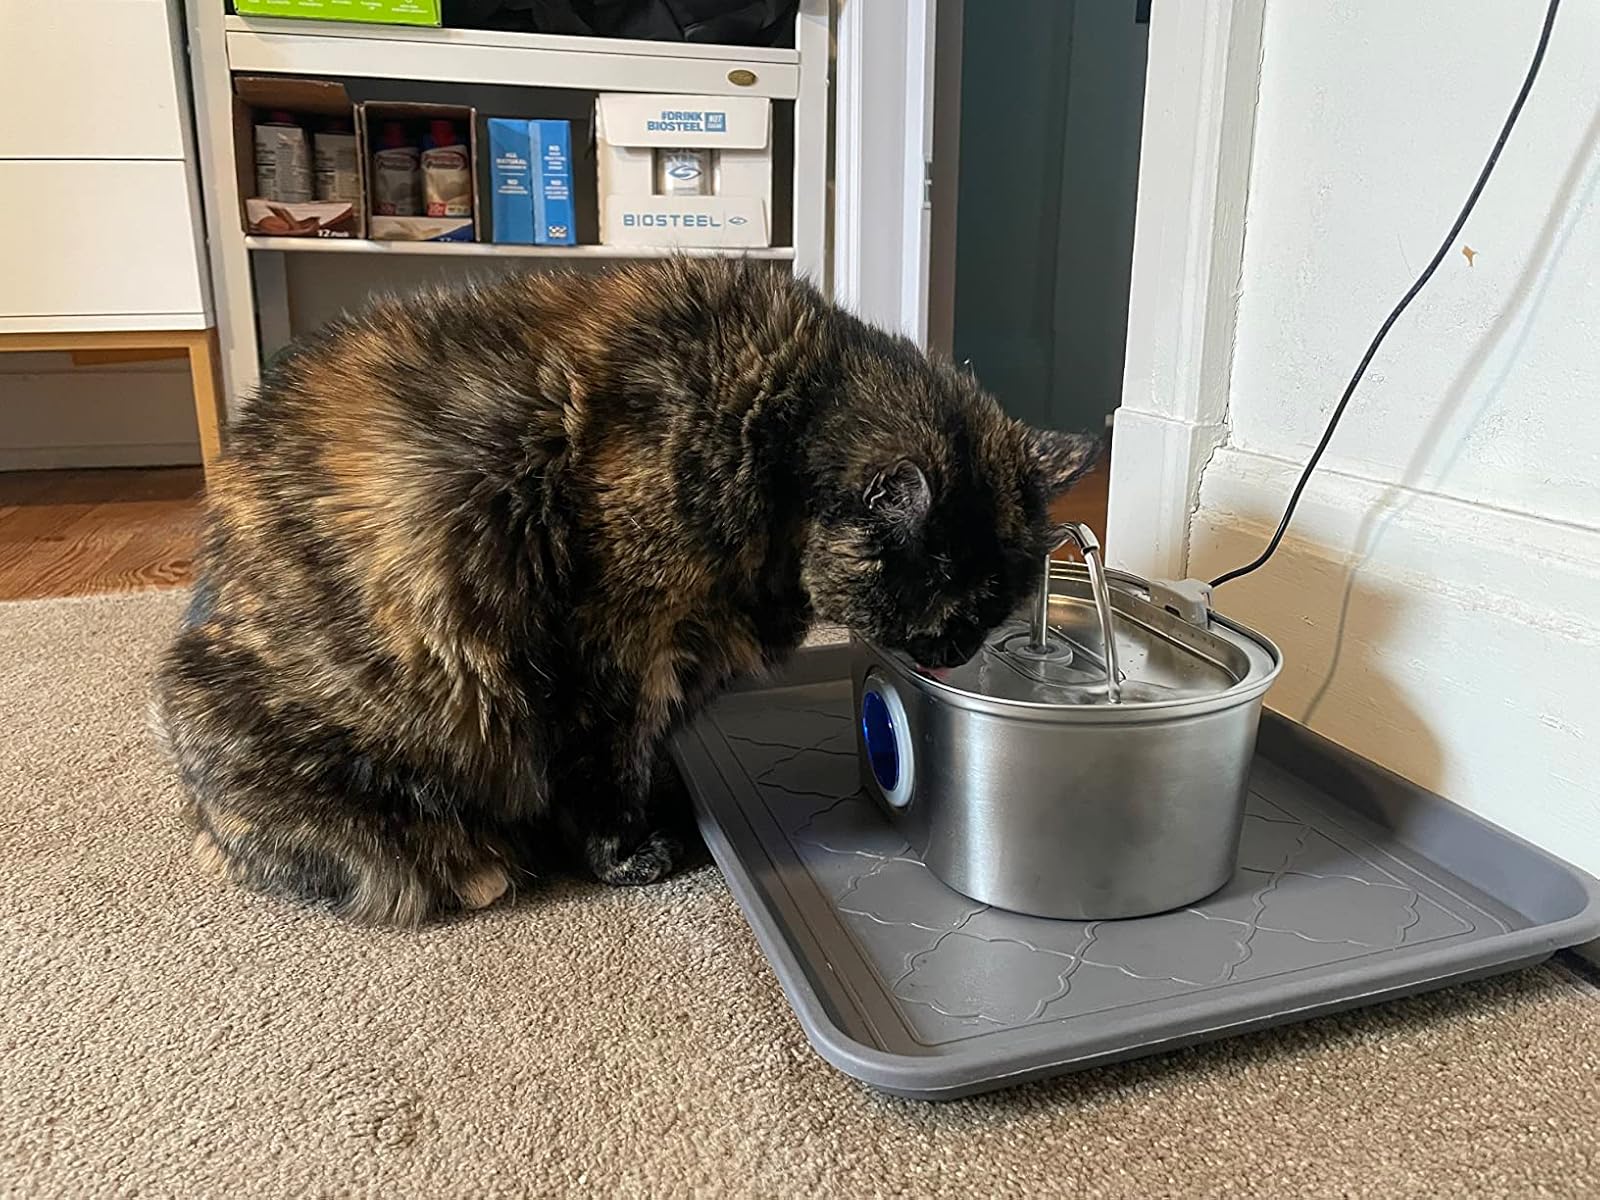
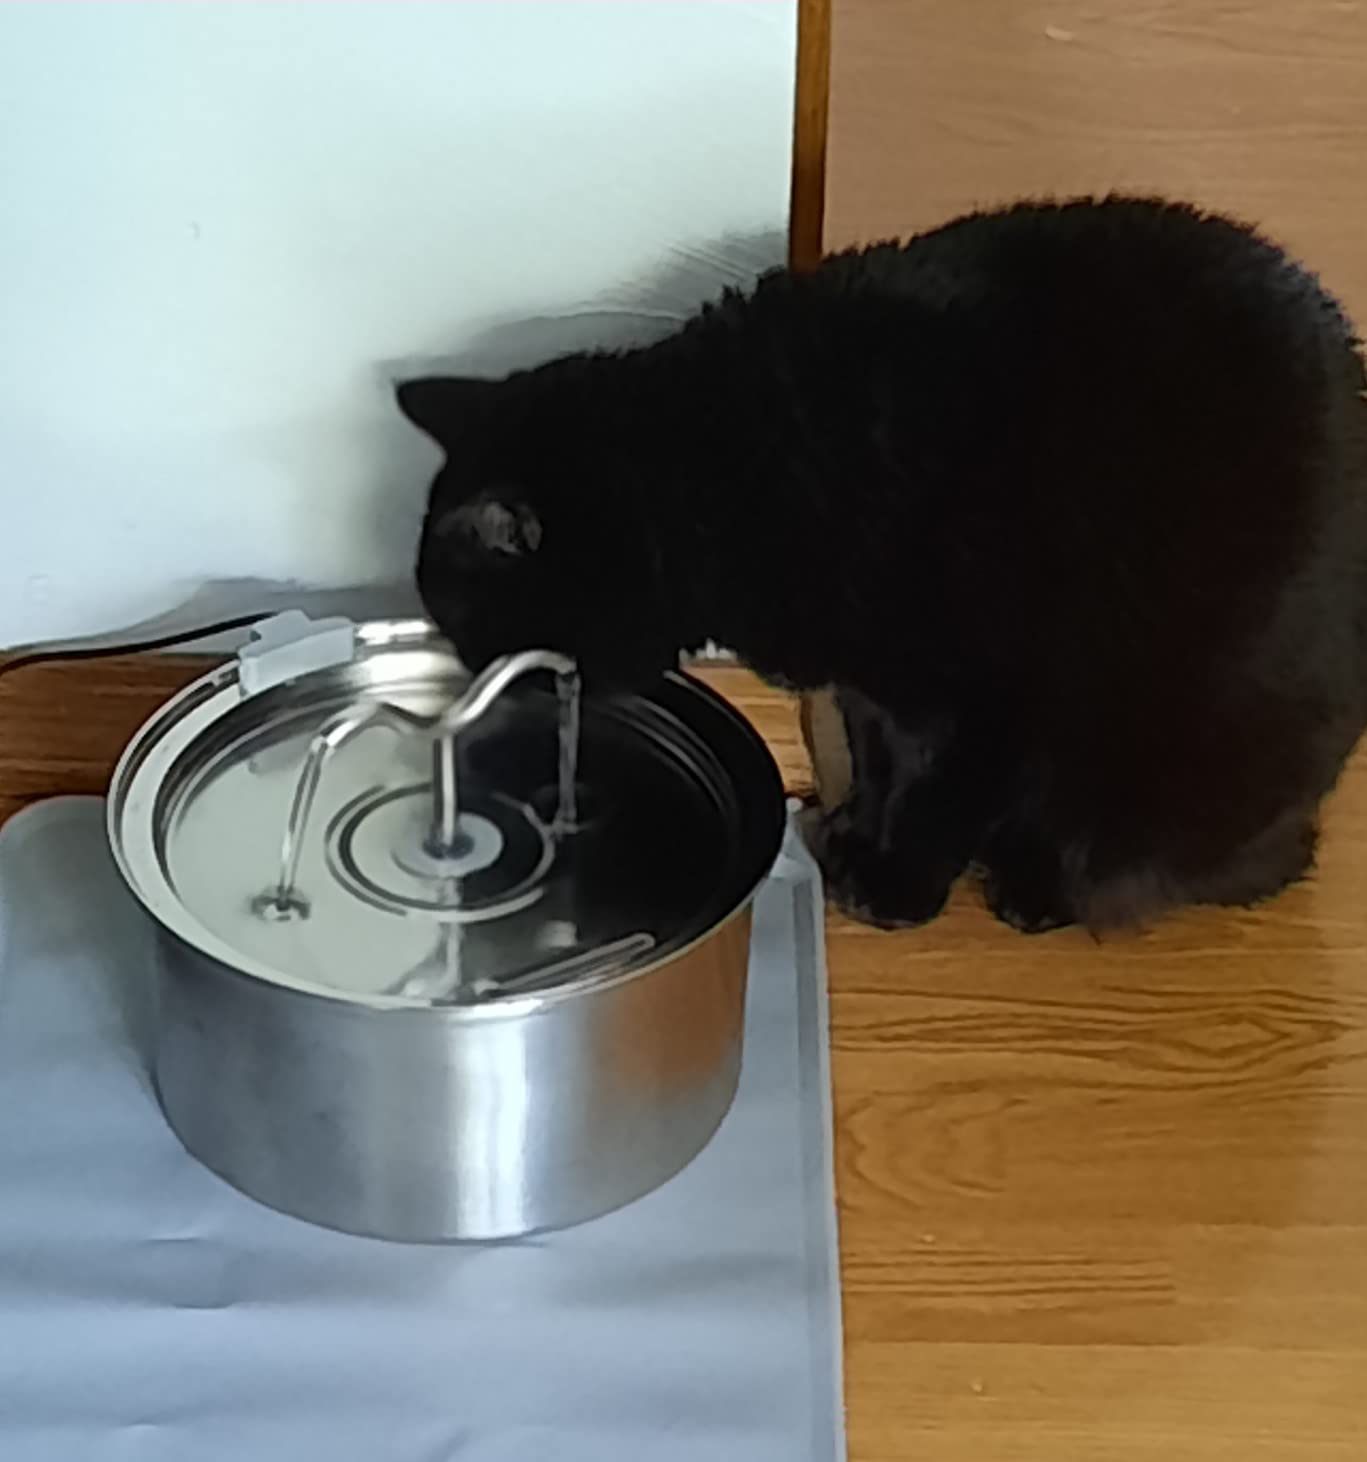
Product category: items_bowl
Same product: no